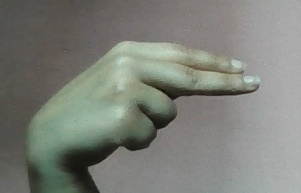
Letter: ain